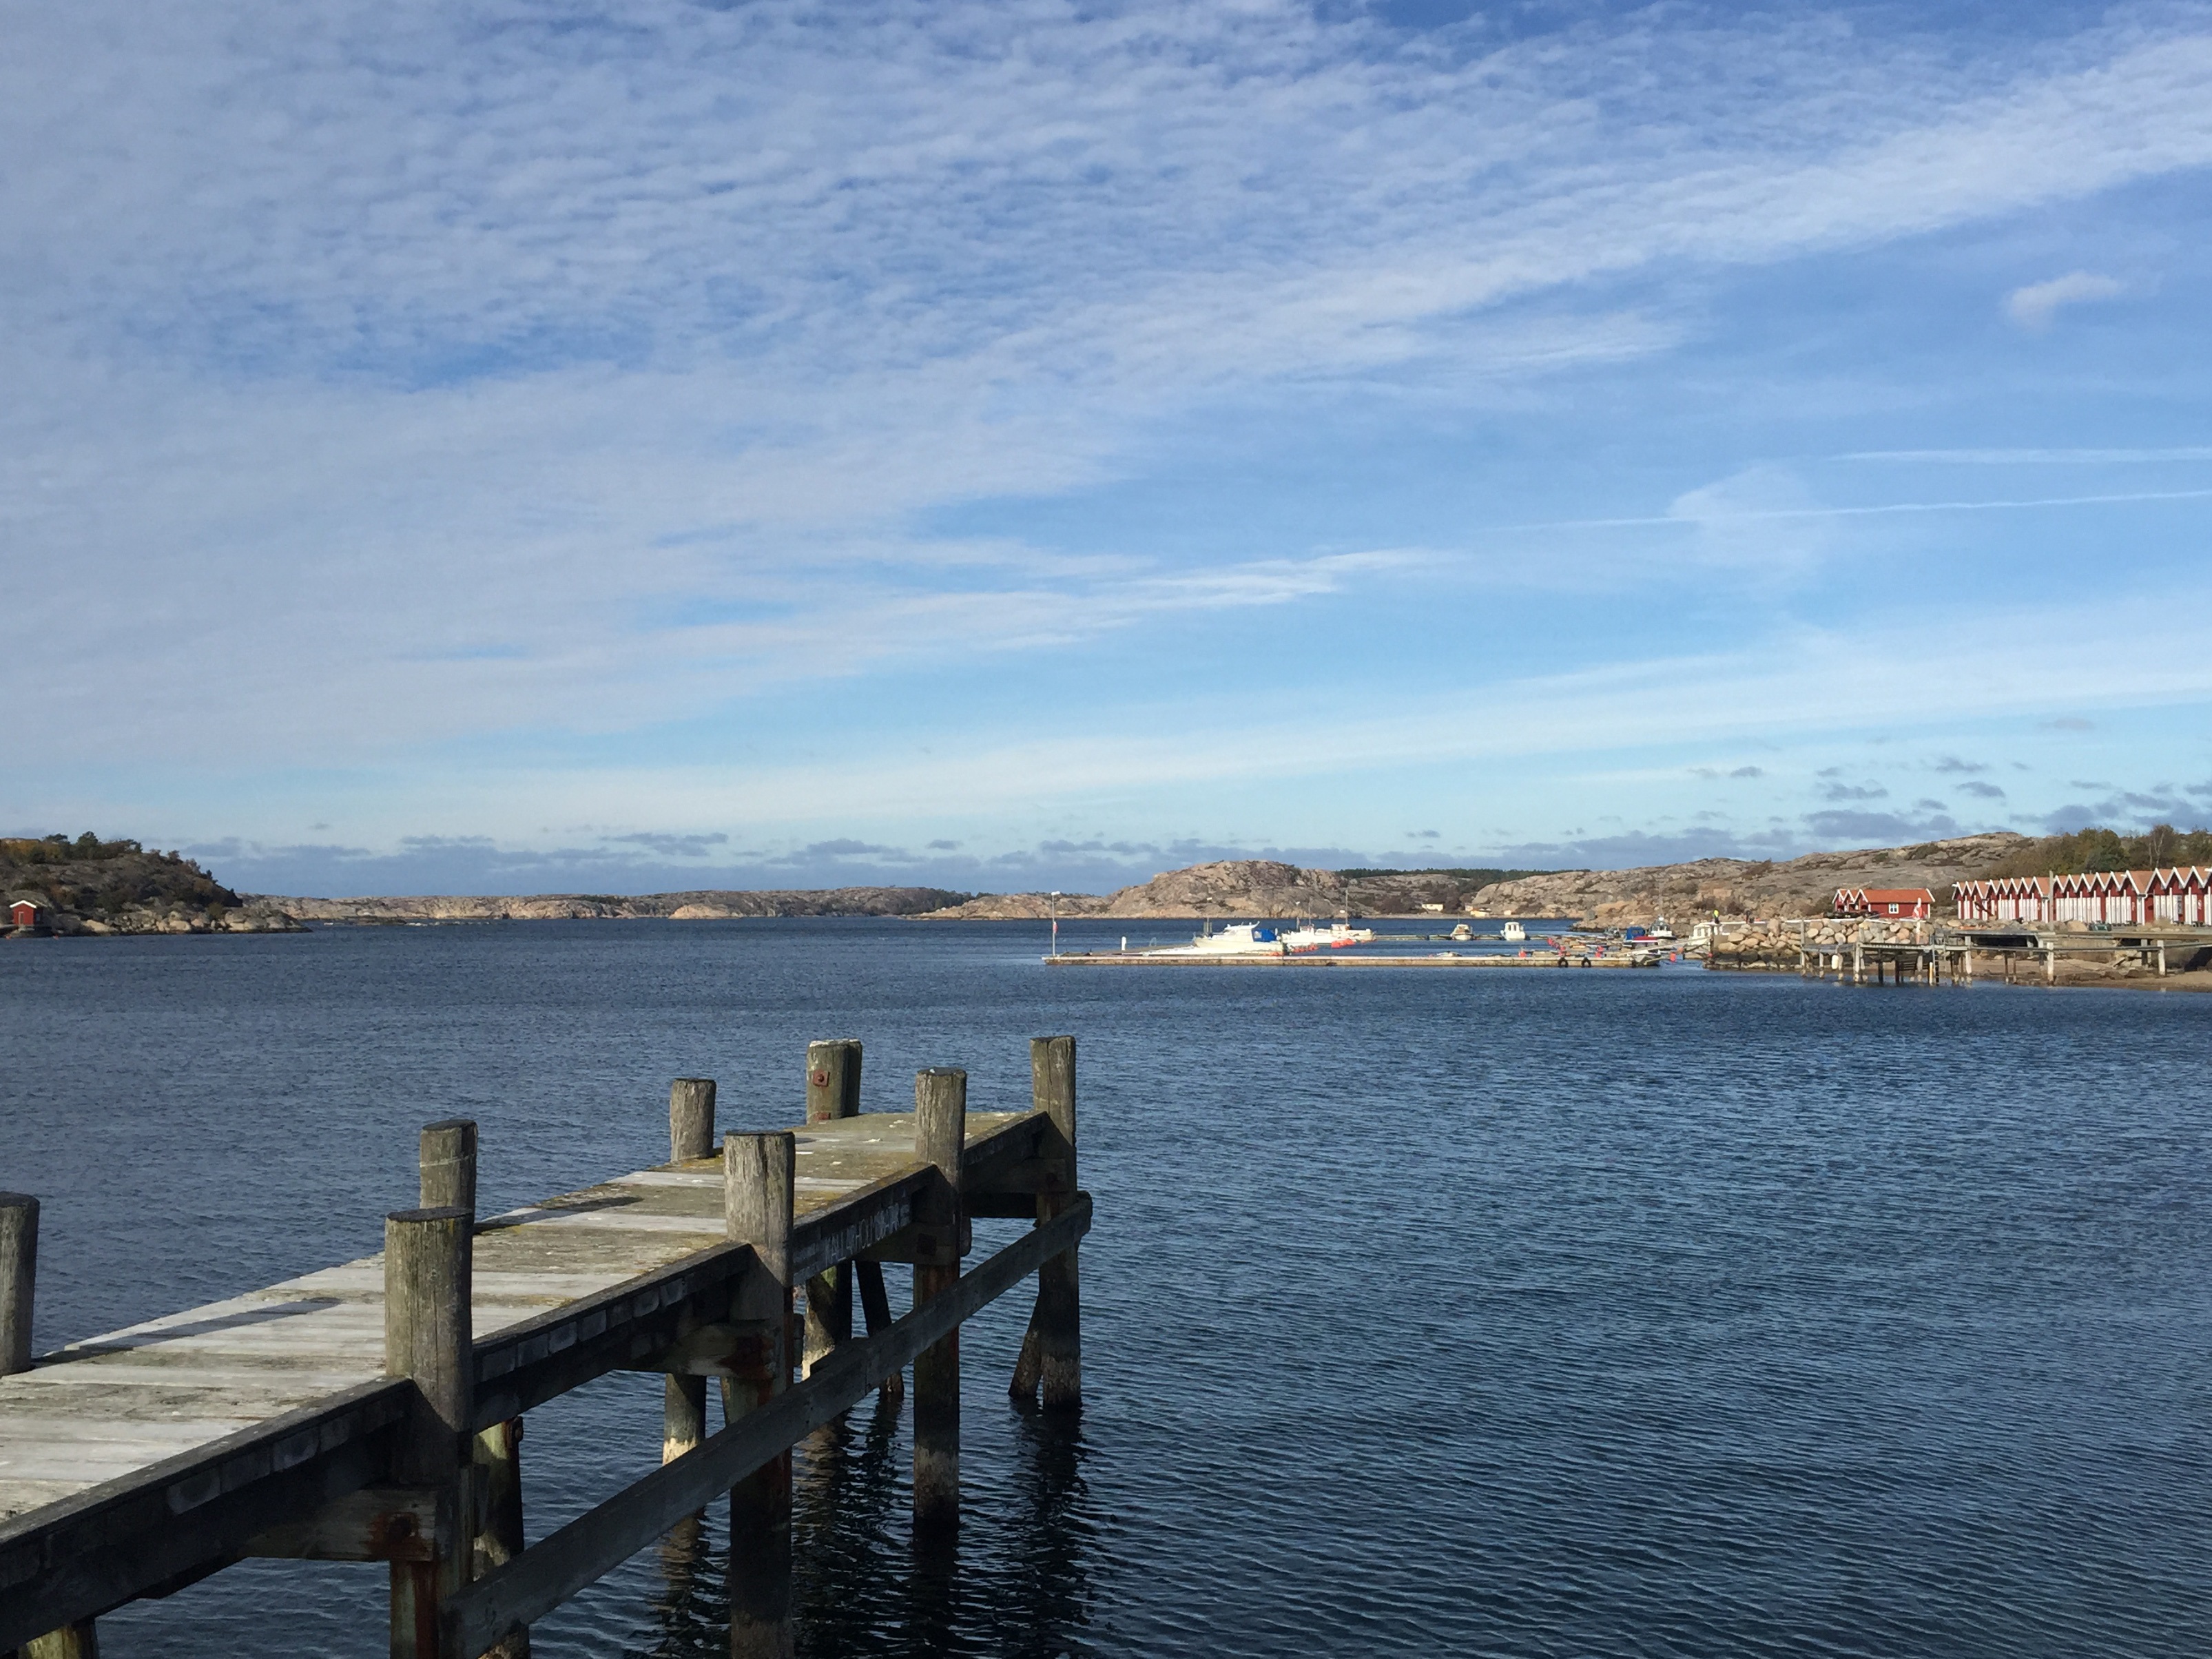
sea, shore, body of water, horizon, water, coast, ocean, vacation, dock, bay, harbor, lake, vehicle, beach, pier, dusk, marina, reservoir